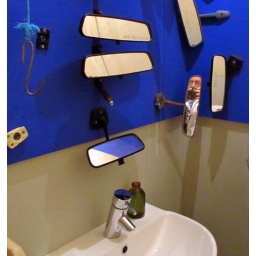
Myself in the mirror(s) and sink in the gents bathroom in Greenhouse cafe in the city.